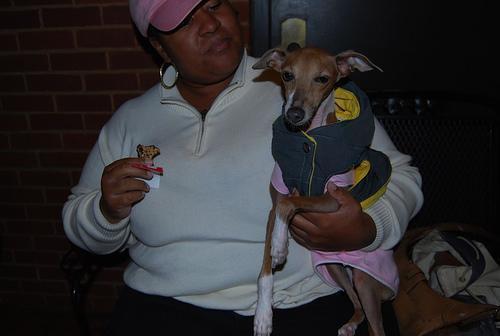
Italian_greyhound